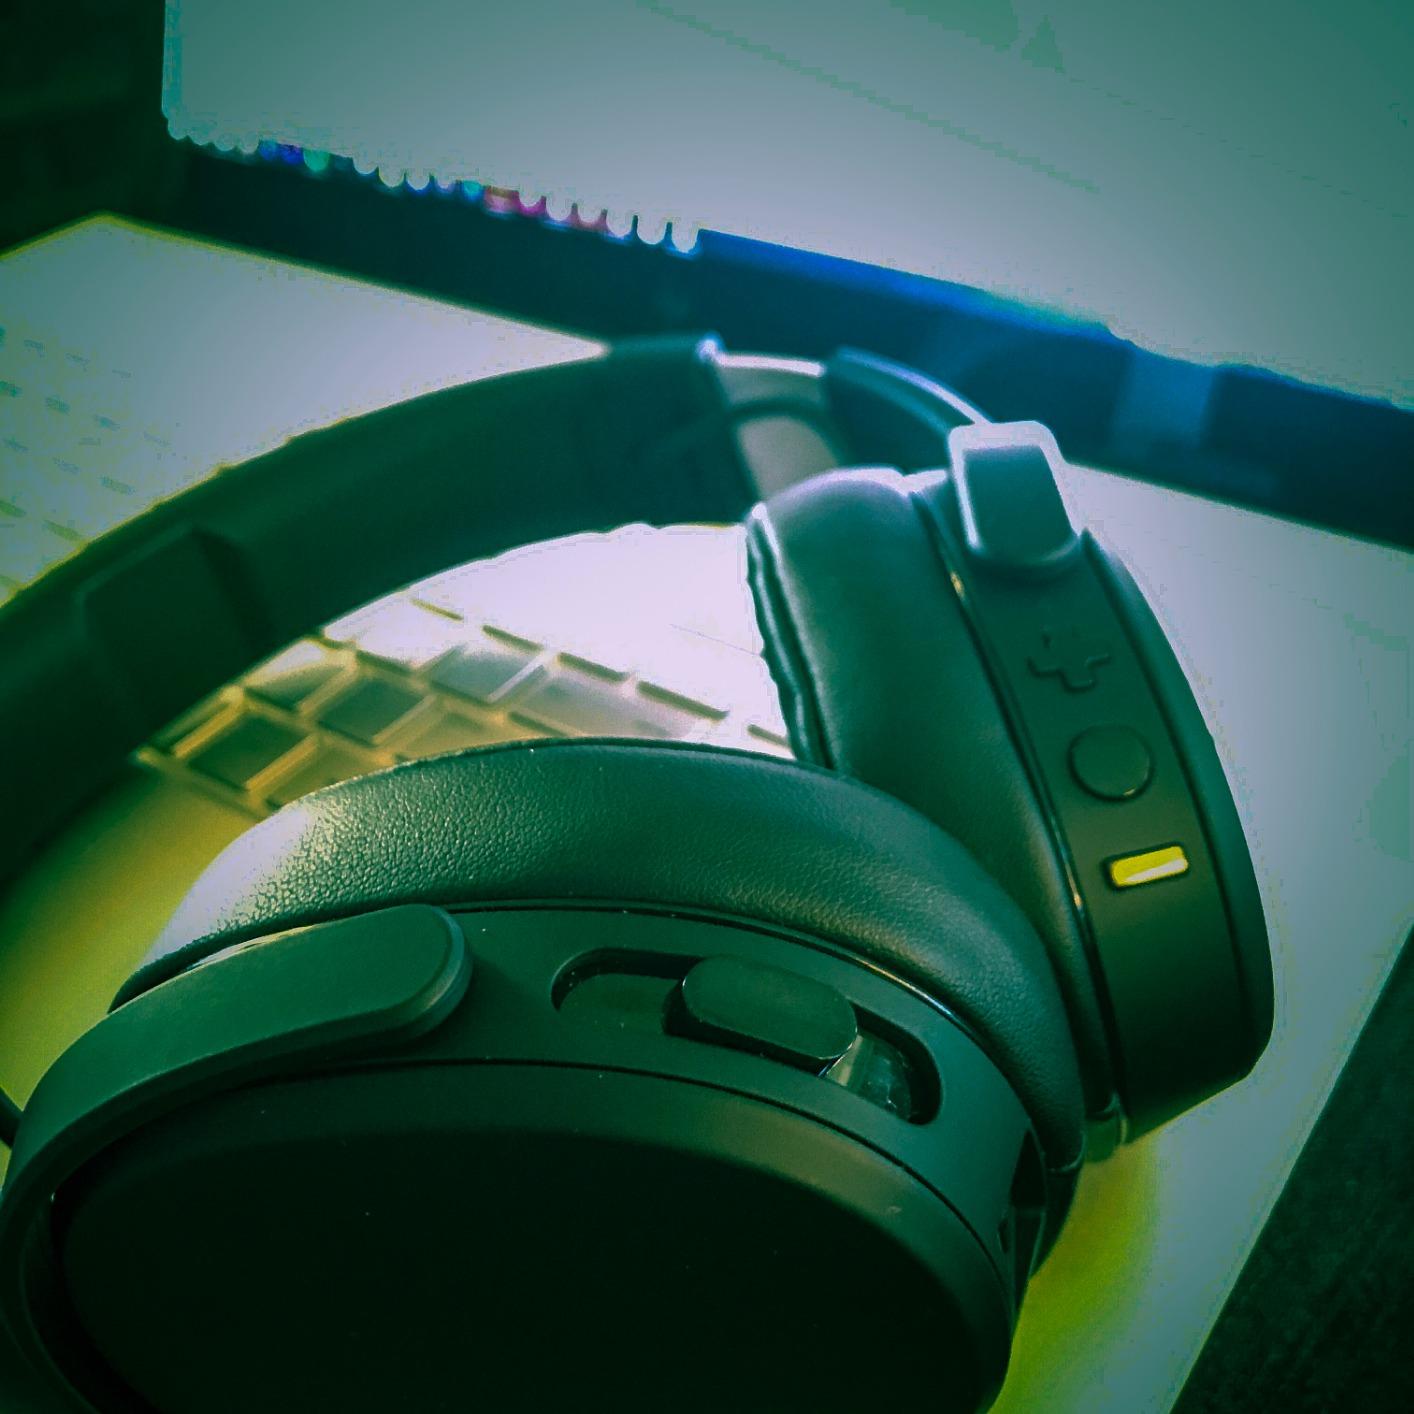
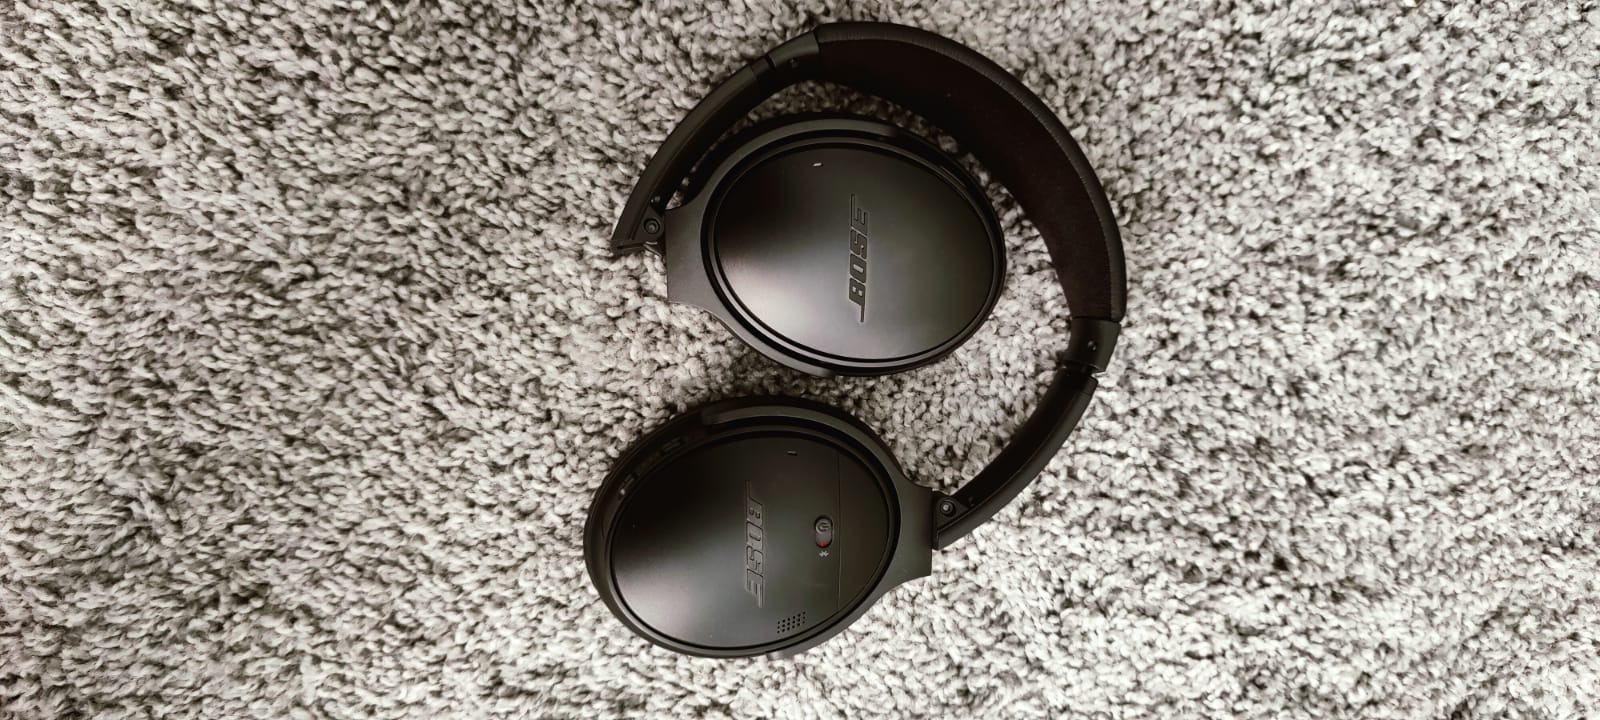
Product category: headphones
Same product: no